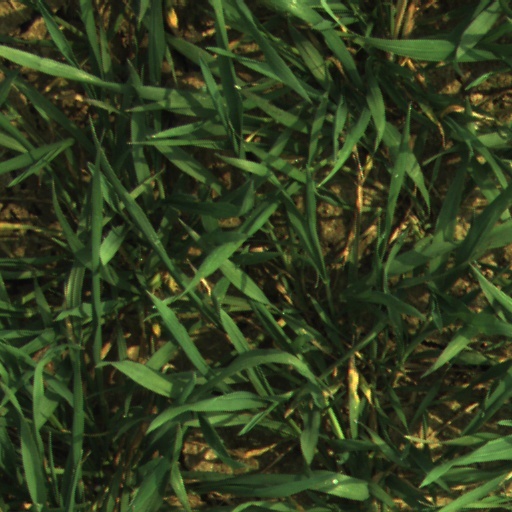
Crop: wheat